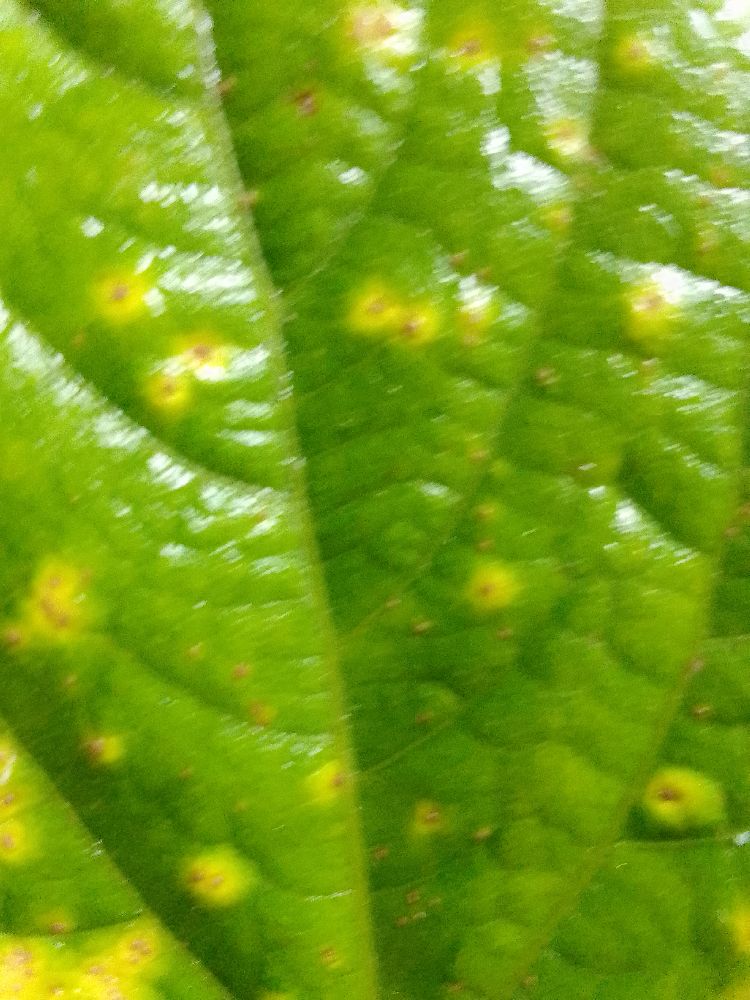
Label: rust